Median wasp

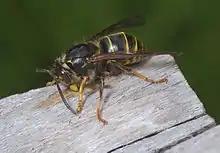
Worker rasping wood fibers

The median wasp like many other species of wasps builds its nest out of pulp that comes from the digestion of wood. Their nests have been reported to be light yellow or light to dark grey in color depending on the material used to build the nest. These nests are about tall and wide with a thick roof. Mature nests have 2-4 circular or oval shaped combs that are surrounded by a thick envelope. There are two types of elements connecting combs. One is a rigid column down the center of the nest and the other is thin ribbon like pieces between the combs. Both are made of pulp and help to give the nest support. The entrance hole is at the bottom of the nest and often has spiraled sheets of paper surrounding it. The entrance of young nests sometimes consists of a long vestibule, or entry compartment, whose function is unknown. This long vestibule has only been observed in "D. media" and "D. maculata" species and tends to disappear as the nest matures. It may function in thermoregulation or defense. This species lives in cooler temperate climates and nests in the open so thermoregulation is a plausible explanation, but so far no other vestibule of this length have been observed in species that live in similar climates. A mature nest will house about 800 mature adults between May and October. Come October the males and workers begin to die off and the queen hibernates until next spring when she will begin a new nest.